Battle of Vilémov

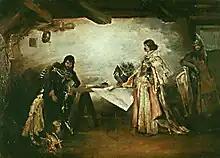
George of Poděbrady meeting Matthias Corvinus

From a military point of view, the situation for Corvinus was extremely unfavorable in the case of direct combat. His army was trapped in the valley of the Doubrava and as a result surrounded from three sides. Hungarian army, tired from many days of long march in snowy terrain, would not be able to withstand the odds. However, the Bohemian army would probably also suffer significant losses in a direct battle. Matthias was thus forced to meet George of Poděbrady, which allegedly took place on 27 February in the building of a burnt-out forge in the village of Úhrov under a later memorable linden tree. The actual content of the conversation cannot be verified, but Corvinus promised there that he would leave further animosity towards the Bohemian king. He and his men were released and taken back to Moravia for his promise.